Jegenstorf

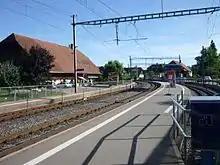
Jegenstorf rail station

Jegenstorf is classed as a periurbane community in a metropolitan region. The municipality is part of the agglomeration of Bern.